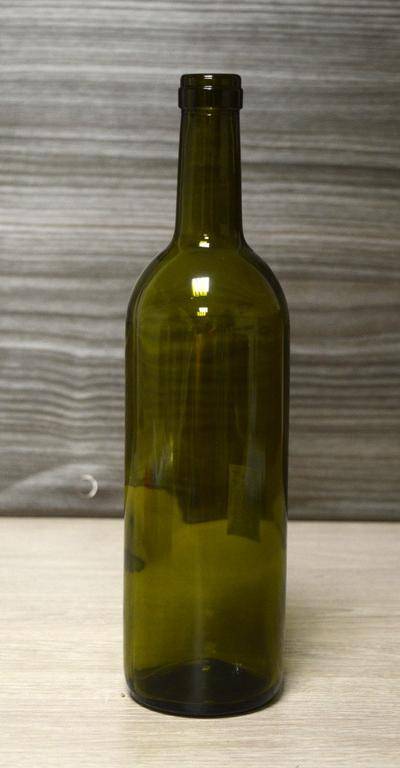
Waste category: glass